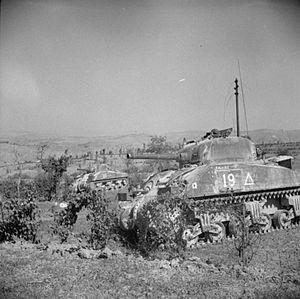
La Charge de Montecieco est une péripétie de la phase offensive pendant la campagne d'Italie lancée par l'armée alliée afin de percer la ligne Gothique sur l'Adriatique afin de libérer la ville de Rimini.